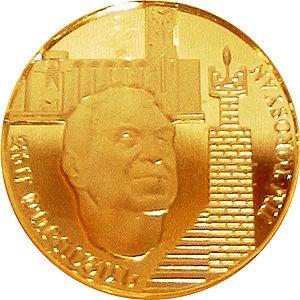
Jim Torosian, né le 18 avril 1926 et mort le 5 janvier 2014, est un architecte soviétique et arménien. Il a été l'architecte en chef de la ville d'Erevan de 1971 à 1981.